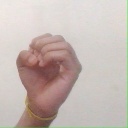
अक्षर: ऊ